The Officers Club

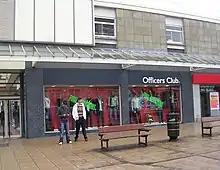
Officers Club, Keighley

The business was founded in the 1990s in Sunderland, Tyne & Wear, and latterly had its headquarters in Cramlington, Northumberland. There were over 190 stores across the country during the business's peak. Following a number of acquisitions it became one of the biggest retail companies in the UK with flagship stores in London's Oxford Street, Cardiff, Scotland and north-east England. The company also sources clothes from Asia.